Heinrich Menu von Minutoli

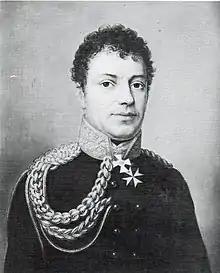

Johann Heinrich Karl Menu, as of 1820 Freiherr Menu von Minutoli (12 May 1772, Geneva – 16 September 1846, Berlin), was a Prussian Generalleutnant, explorer and archaeologist.